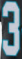
Number: 3